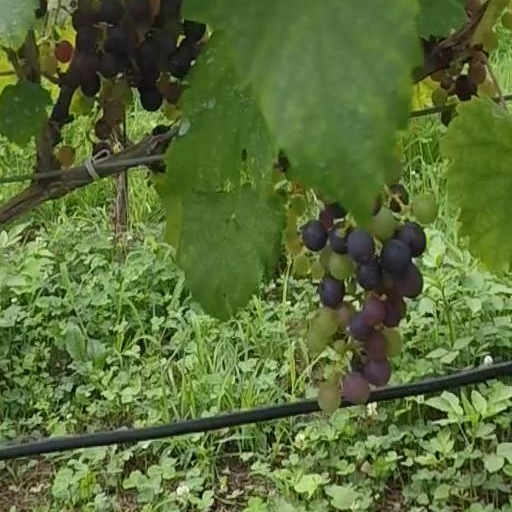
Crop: grape